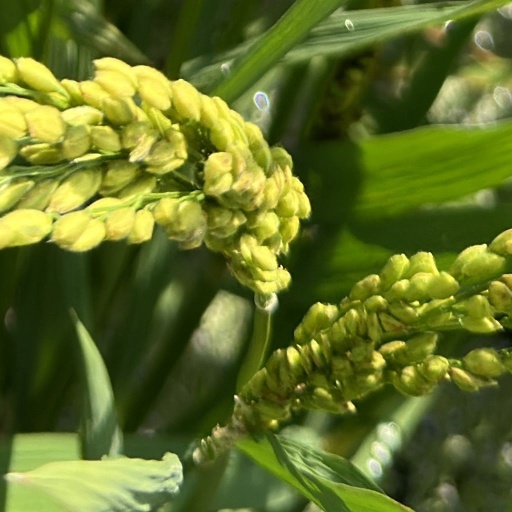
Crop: rice